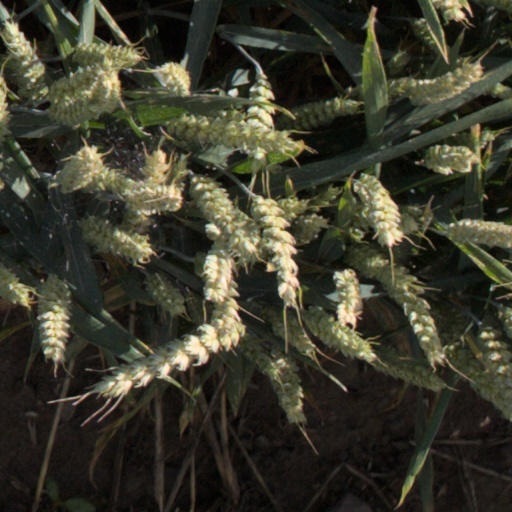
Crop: wheat